Norman Wisdom

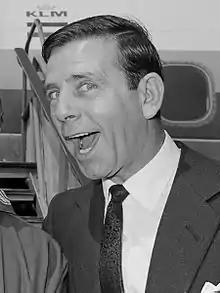
Norman Wisdom demonstrating a typical expression (1965)

In 1966, Norman Wisdom spent a brief period in the United States to star in the Broadway production of the Jimmy Van Heusen and Sammy Cahn musical comedy Walking Happy, based on Harold Brighouse’s play Hobson's Choice. His performance as Will Mosop earned him a nomination at the Tony Awards.